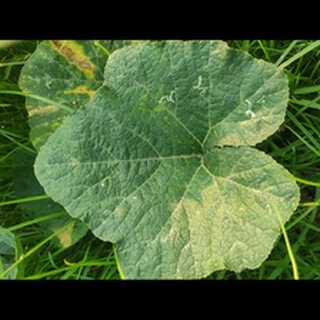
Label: pumpkin_bacterial_leaf_spot